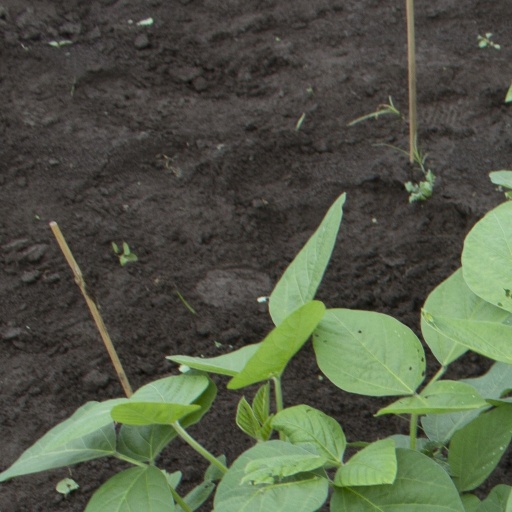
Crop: soybean